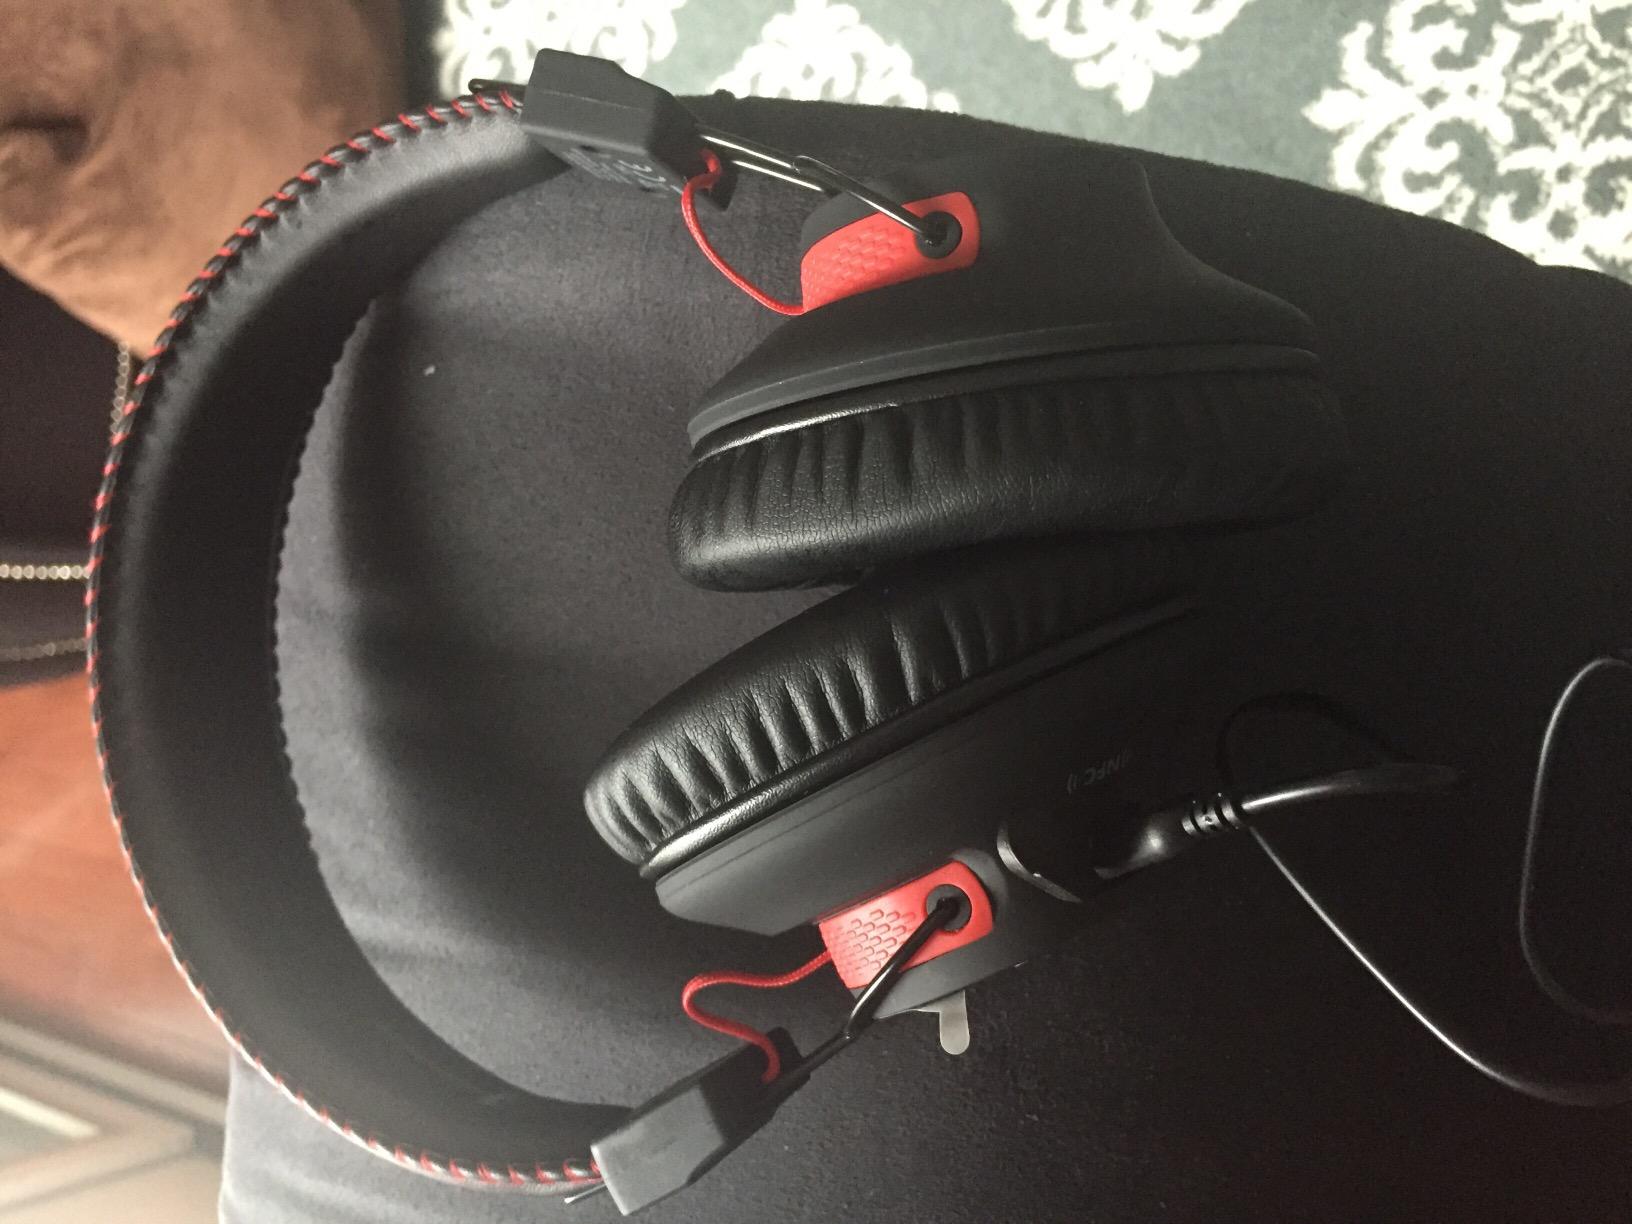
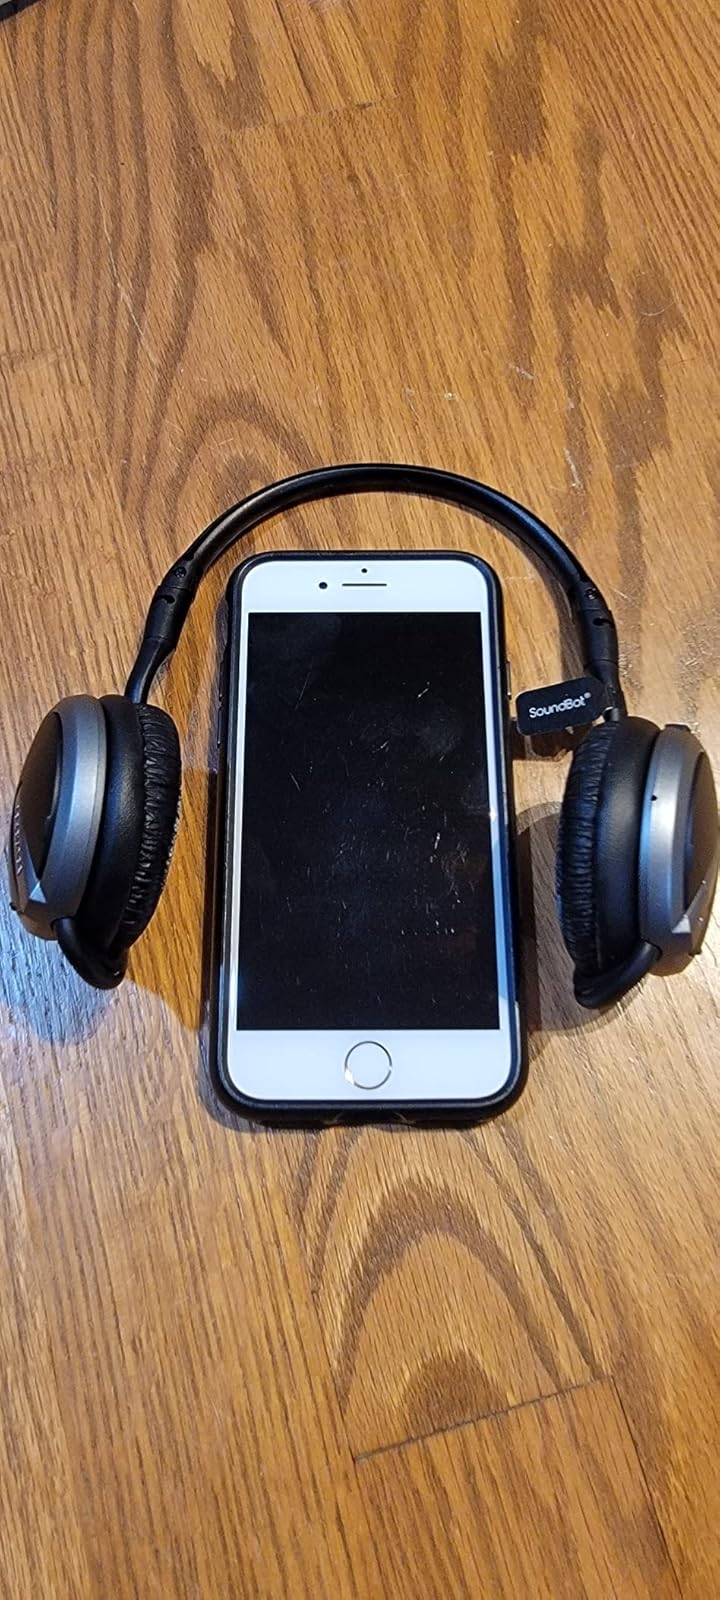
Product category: headphones
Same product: no